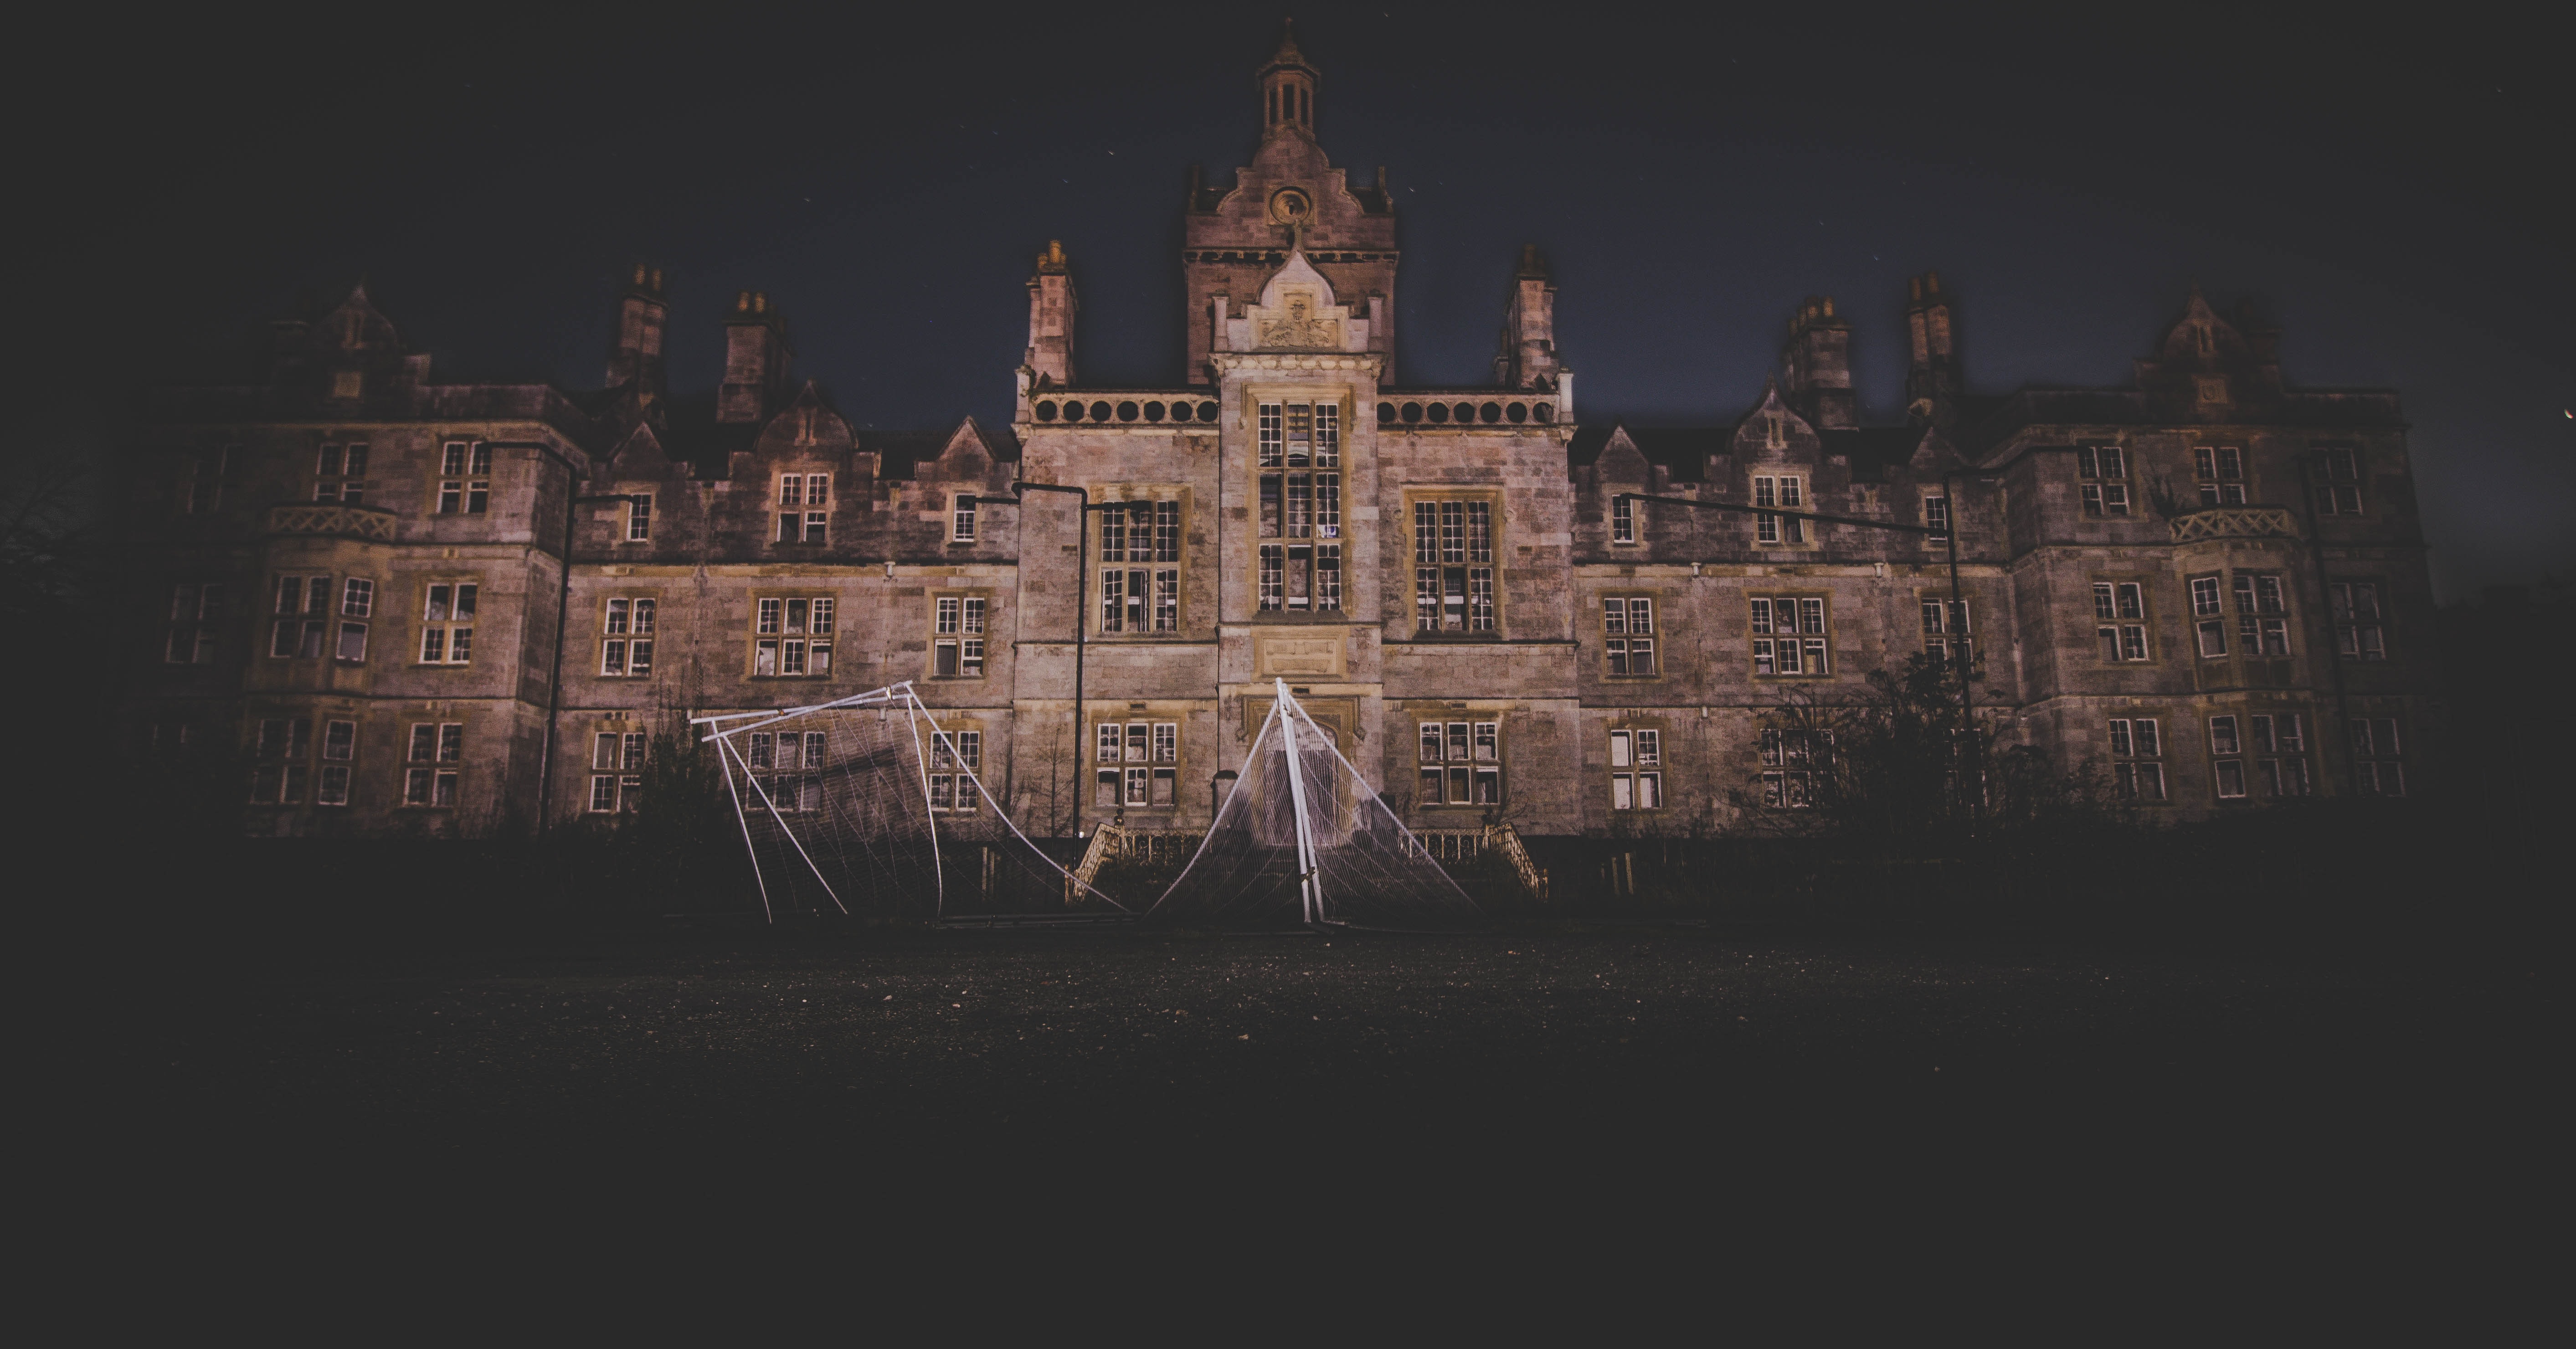
landmark, night, architecture, sky, atmospheric phenomenon, building, water, palace, city, chateau, tree, house, darkness, winter, midnight, facade, castle, metropolis